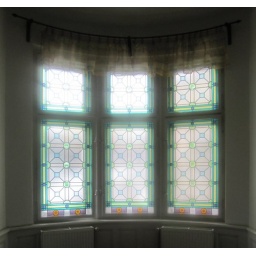
stain glass in my bed rom